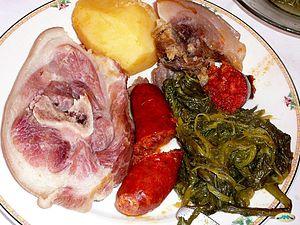
Le lacón avec grelos est une plat de viande typique de la cuisine galicienne, Espagne. C'est l'un des plats les plus représentatifs de la gastronomie de cette communauté autonome. Il s'agit de lacón cuit, chorizo, pommes de terre et légumes, principalement le grelo.